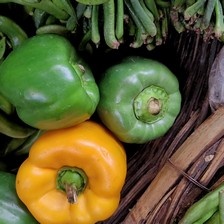
Label: capsicum